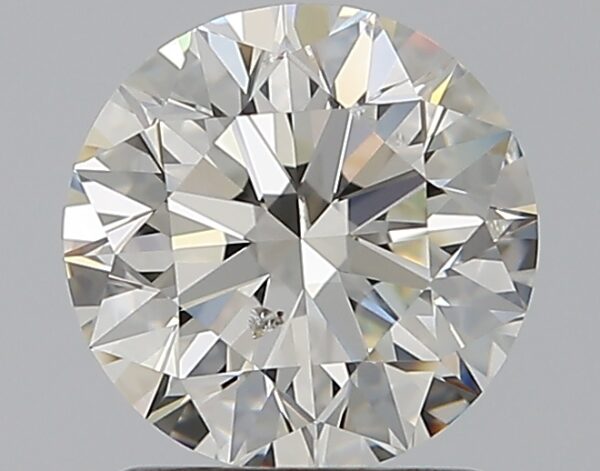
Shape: round
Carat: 1.51
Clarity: SI2
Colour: J
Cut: EX
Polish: EX
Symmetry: EX
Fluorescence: F
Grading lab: GIA
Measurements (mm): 7.25 x 7.31 x 4.56